CityJet

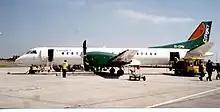
A CityJet Saab 2000 in 1998

Cityjet was founded in 1992 as Business City Direct and commenced operations in December 1993. In January 1994 it started a single route between Dublin and London City Airport under a franchise agreement with Virgin Atlantic, in which it paid fees and charges to Virgin in order to operate as Virgin Cityjet and use Virgin Atlantic's distribution channels. The airline was mainly competing with British Midland and Aer Lingus services from Dublin to London Heathrow and Ryanair services from Dublin to London Stansted. However, Cityjet held a monopoly on services to London City until Aer Lingus launched services from Dublin to London City in September 1999.